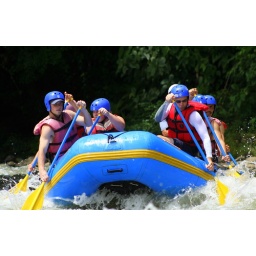
I went white water rafting in Costa Rica. I am paddling on the right front.